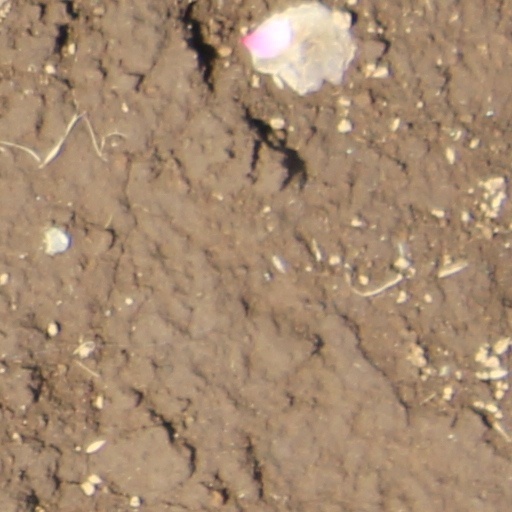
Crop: wheat